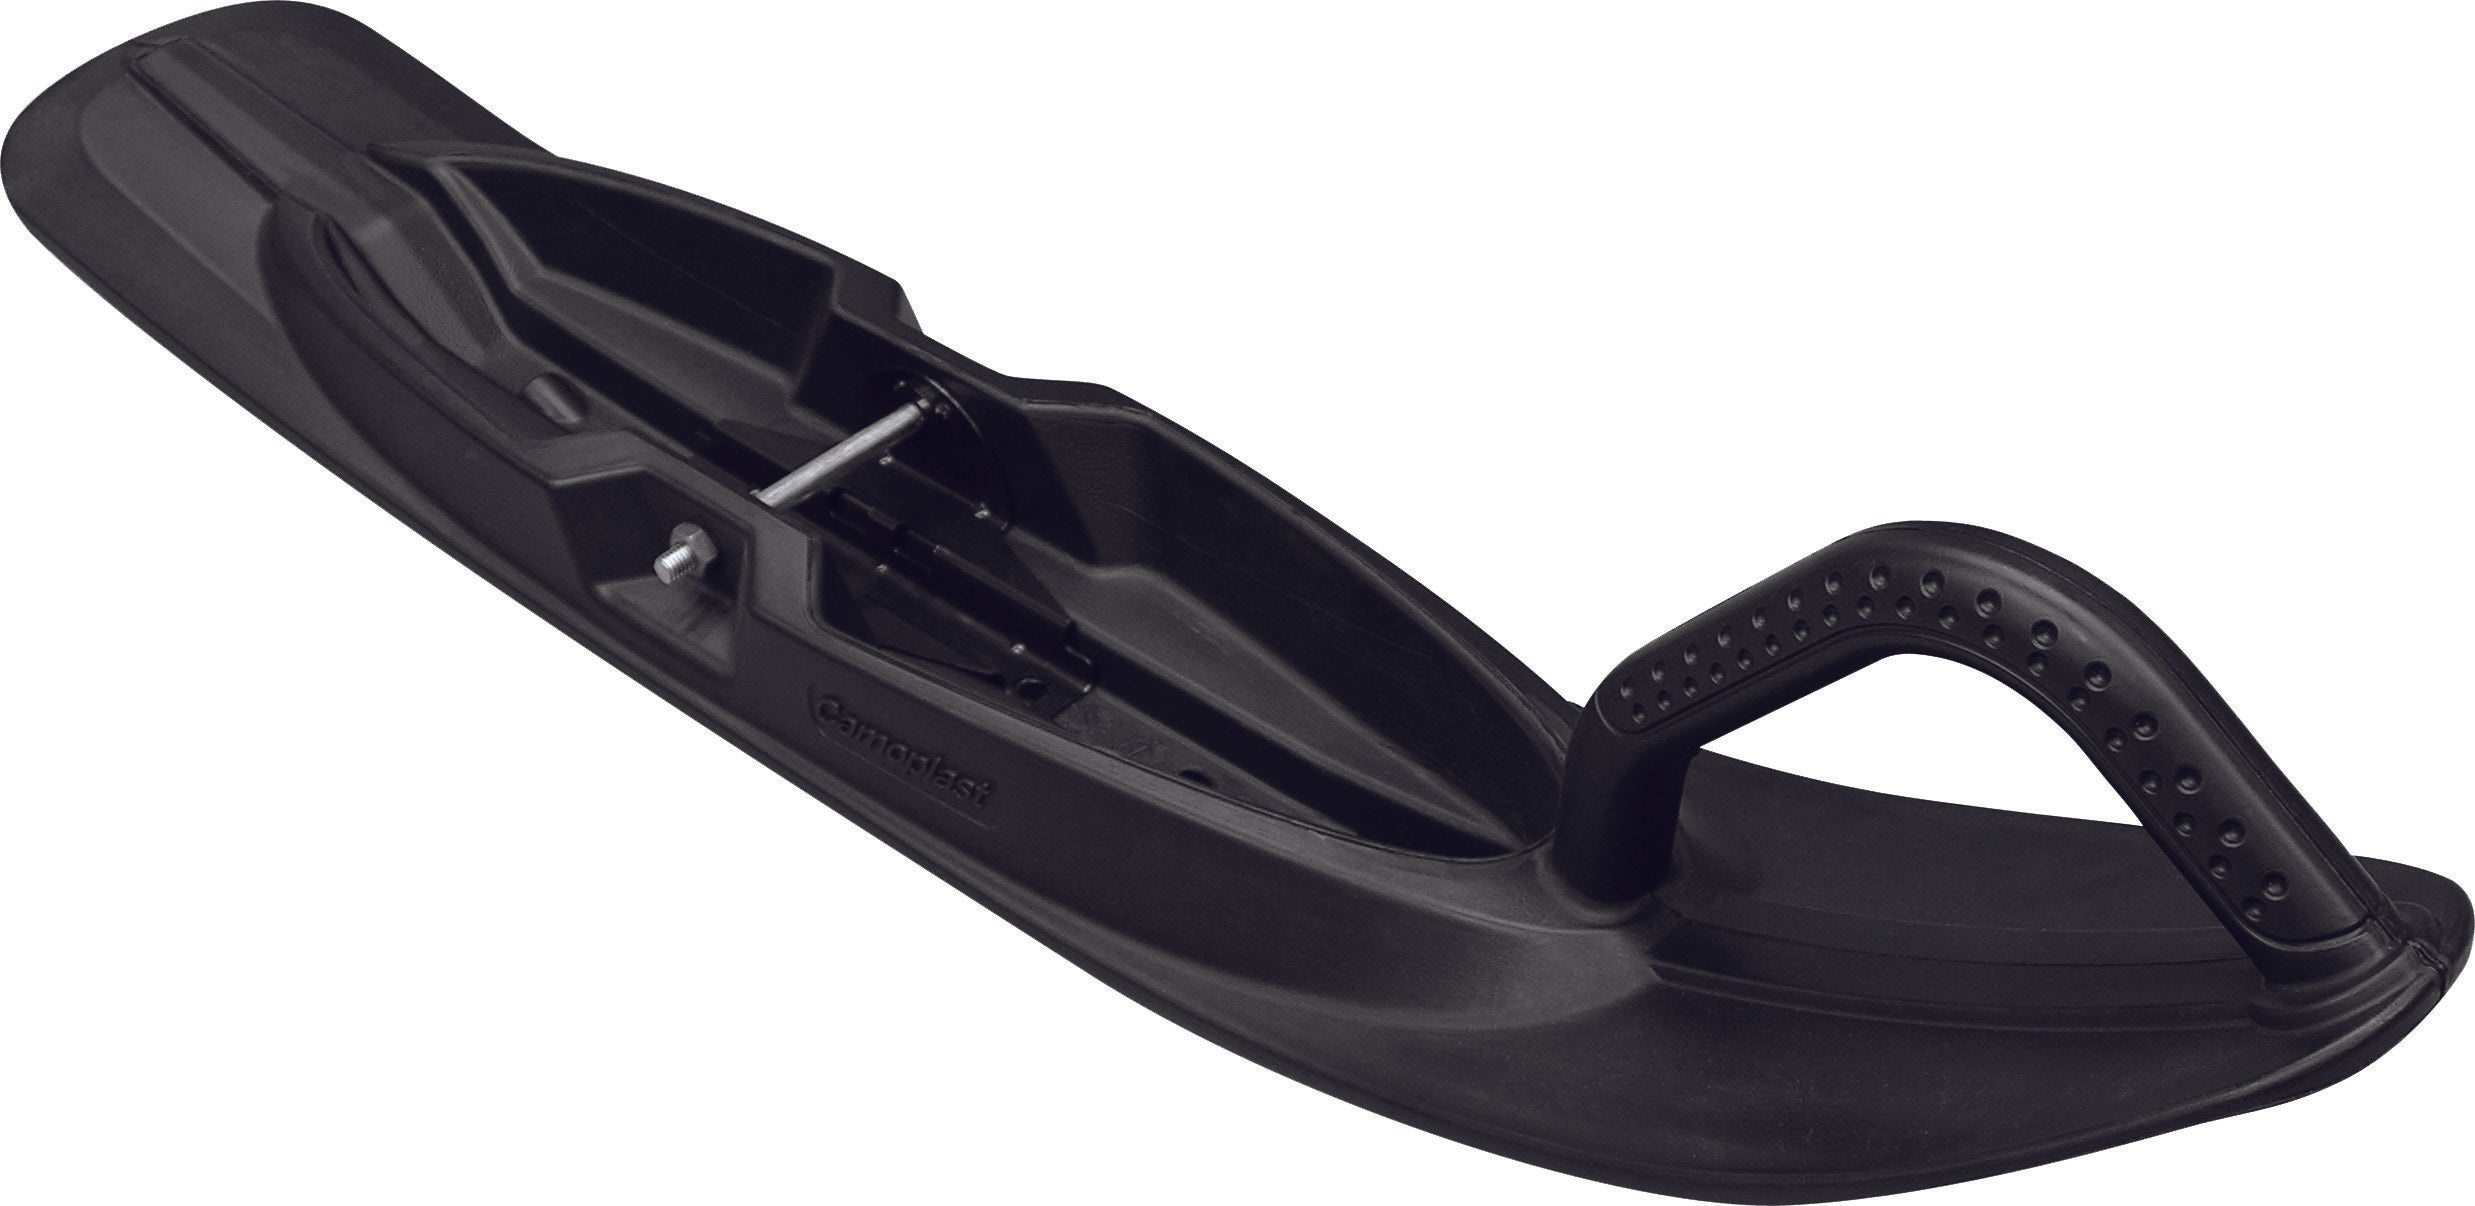
CAMSO Touring Camoskis CL1468N-T
Exo-S manufactures the only blow-molded one-piece performance ski. Our technologically advanced blow-molding process produces a ski with all the characteristics you look for. Light weight, durability, steering control and competitive pricing is what you can expect from an exo-s Plastic Ski.
Brand: WPS-CAMSO
Category: Sporting Goods > Outdoor Recreation > Boating & Water Sports > Towed Water Sports > Water Skiing > Water Skis > Trick Water Skis